Petr Krol

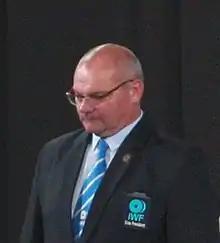

Petr Krol (born 14 July 1965) is a Czech weightlifter. He competed in the men's heavyweight I event at the 1992 Summer Olympics.